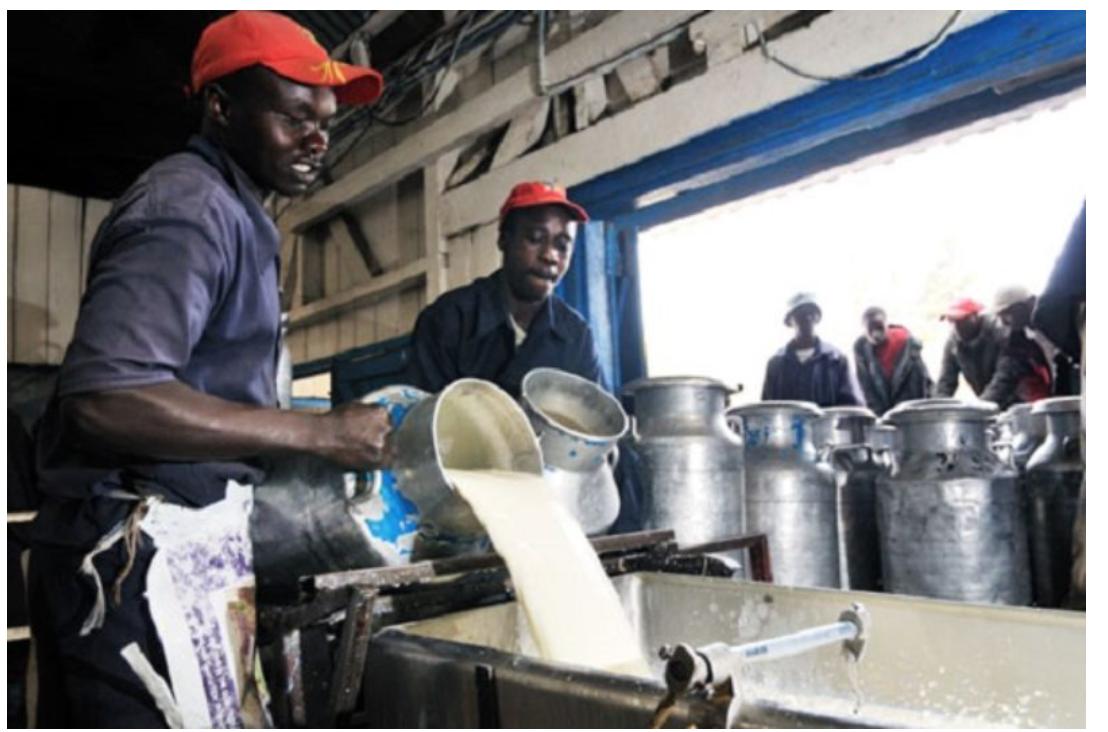
Hii ni duka  mrembo la kuuza maziwa.
Watu hawa wanamwaga maziwa haya kwa friji maana haiwezi kukaa hapo.
Watu wengine  wakiwa nje ambao wanaita maziwa
ili waweze kuchukua vibuyu vyao nyumbani.